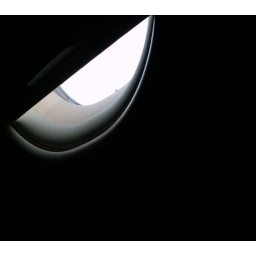
The partially open window in the seat in front of me.